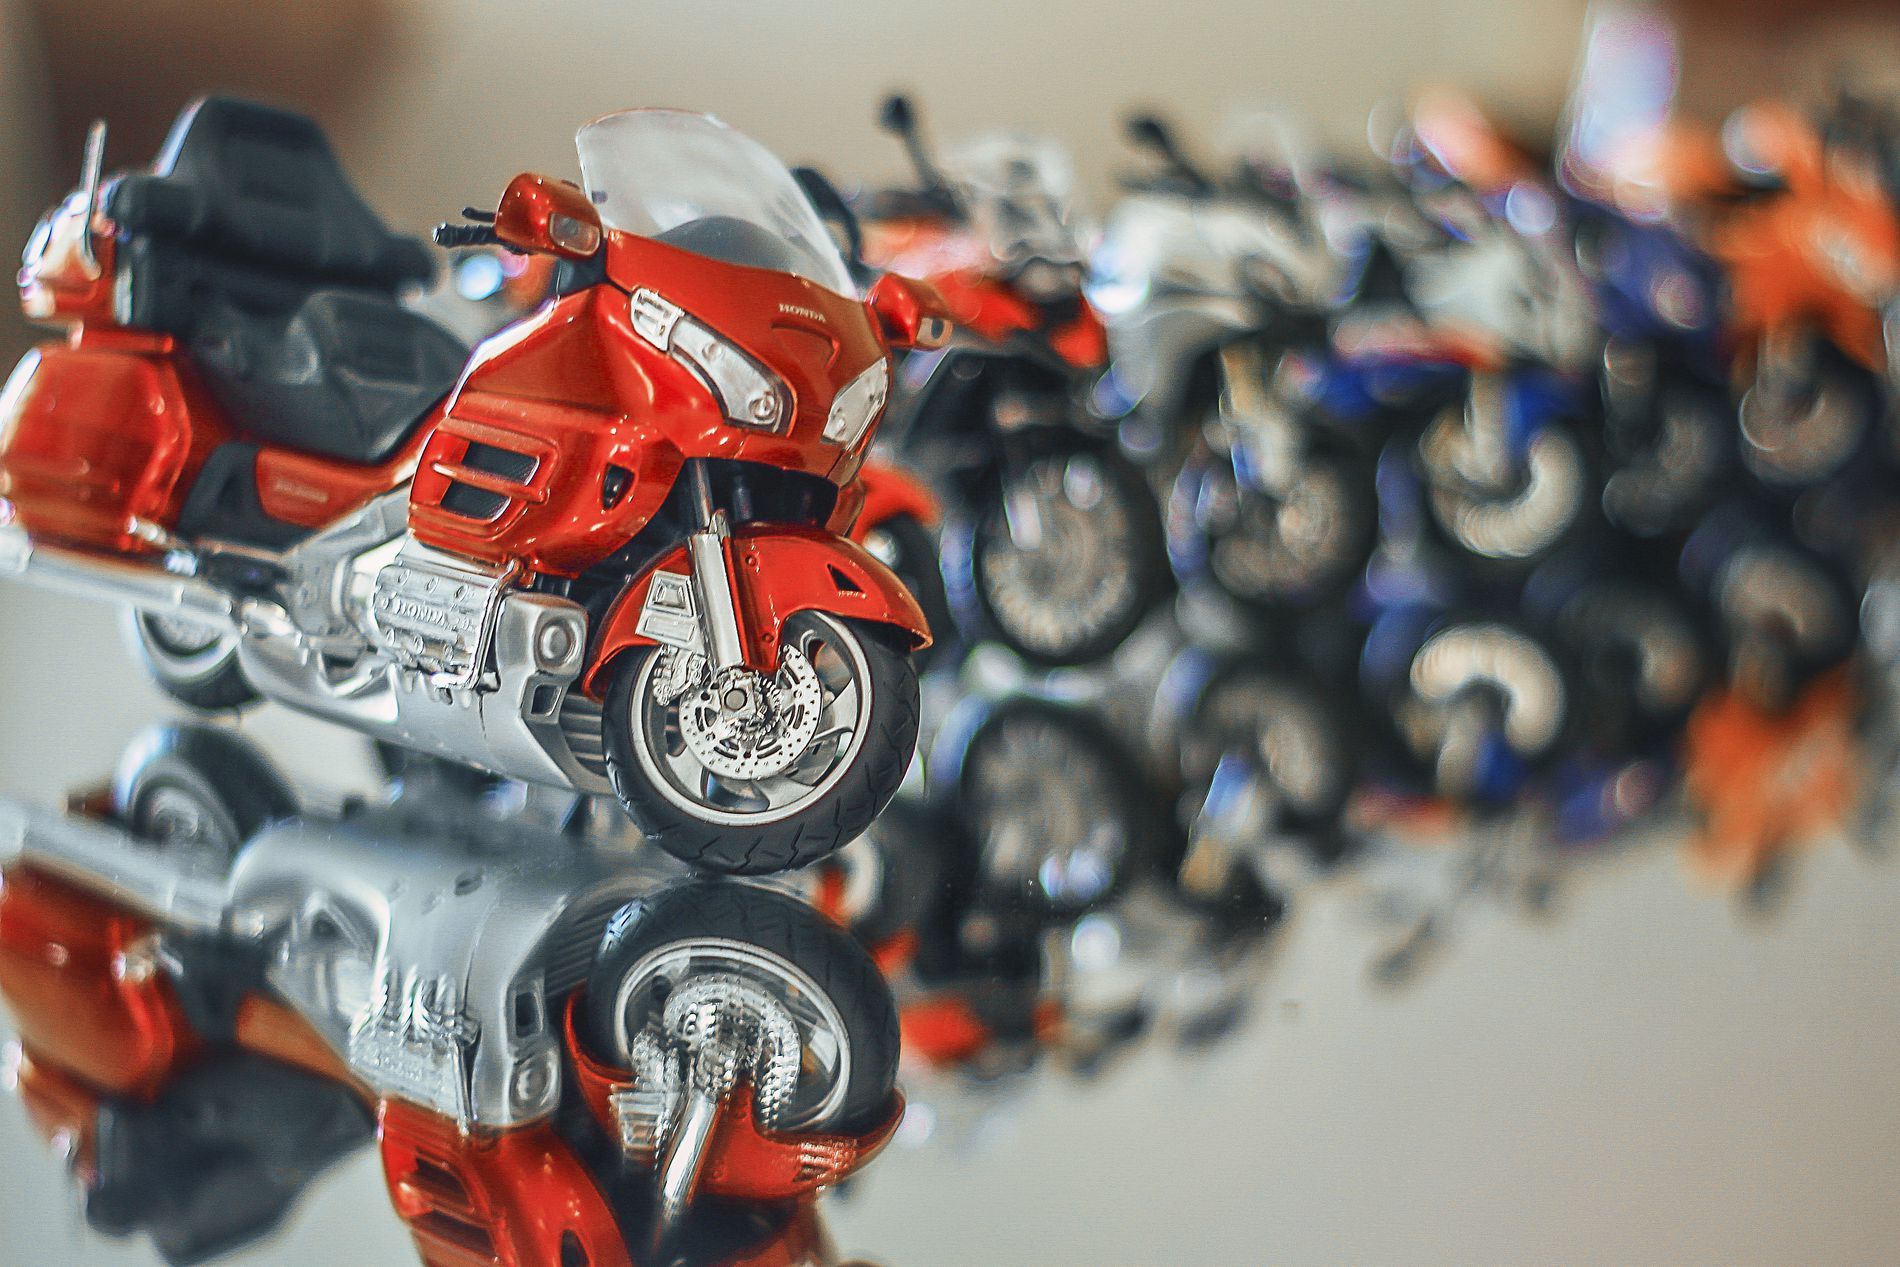
Mini Motorcycles
A group of toy motorcycles lined up. The red motorcycle in the front is sharp and clear, while the others in the background are blurry. The bikes are sitting on a shiny surface, which creates a reflection below them. The focus on the red bike makes it stand out the most.
A close up shot taken at a low angle, close to the surface. The camera focuses on the red toy motorcycle in the front, making it sharp, while the other bikes in the background are blurred. This creates a strong sense of depth and draws attention to the main subject. The shiny surface adds a reflection effect, making the shot more visually interesting.
Labels: Machine, Motor, Wheel, Motorcycle, Transportation, Vehicle, Spoke, E-scooter, Alloy Wheel, Car, Car Wheel, Tire, Reflection, Motorcycles, Glass
Camera: Canon Canon EOS REBEL T3i
Lens: 50mm, (255) 50mm
Aperture: F1.8
Exposure: 1/50 sec
ISO: 100
Focal length: 50.0 mm